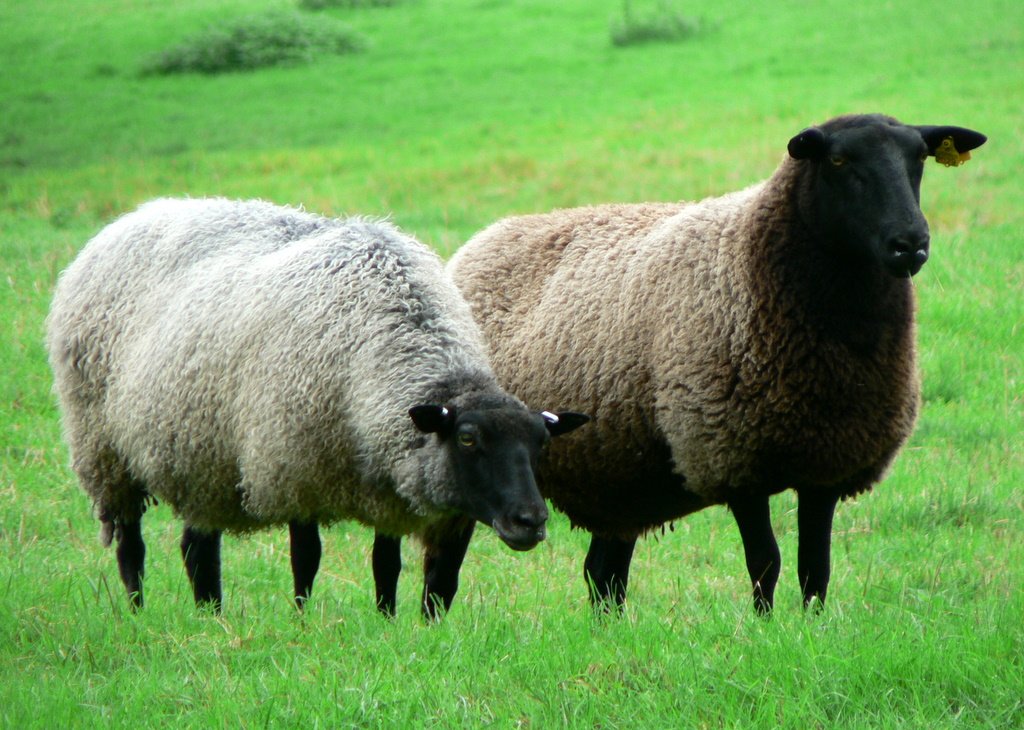
grass, meadow, flock, herd, pasture, grazing, sheep, mammal, fauna, grassland, vertebrate, sheeps, bison, alm, cattle like mammal, cow goat family